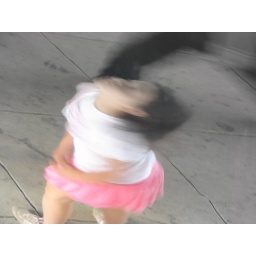
Hope in the mirror of an iron sky